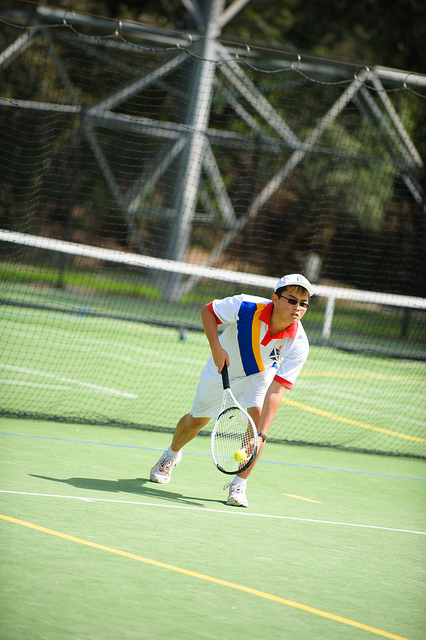
một người đàn ông đang cầm vợt tennis và quả bóng ở trên sân